Cho Byung-hwa

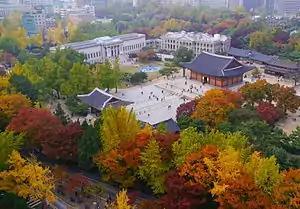
Tourists at the palace

Cho has been lauded as a poet who tore down the notion that modern poetry must be obscure and won the sympathy of many readers by his candid expression in everyday language of the sentiments and experiences of his own life. For some critics, however, his vision is too self-centered and pays scant attention to the social or political dimensions underlying the realities he describes. Thus the critical reception of his poetry divides between admiration of its harmony while noting that it lacks innovation or much striving after aesthetic quality for its own sake. The sheer volume of his published work, which includes 44 poetry collections among his 130 books, coupled with a lack of much variety or overall dramatic development there, has probably done him a disservice.